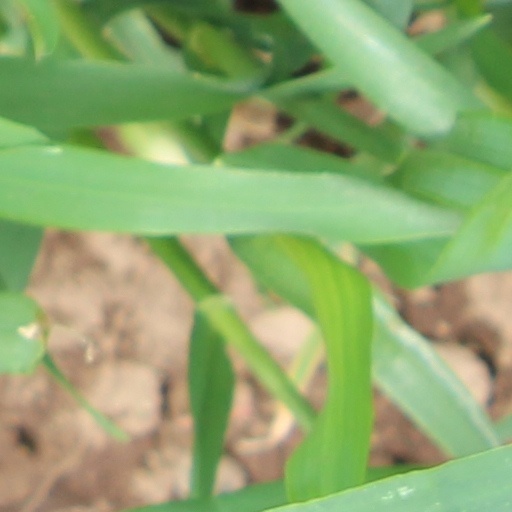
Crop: wheat